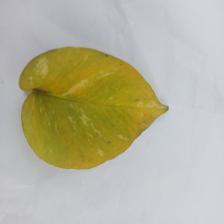
Label: Manganese Toxicity